Answer in natural language. Considering the relative positions, is token prediction model above or below jules office chair? Choose between the following options: above or below
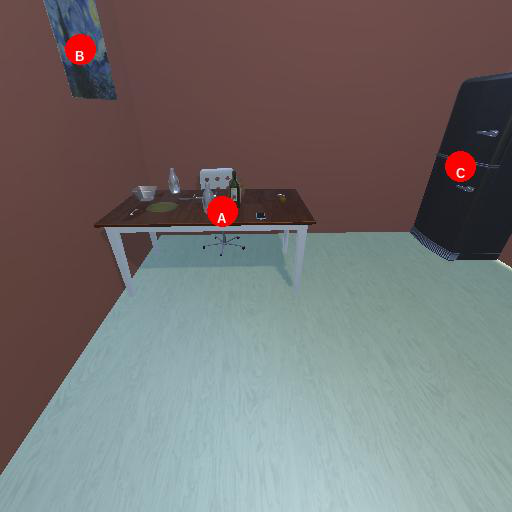
<answer>above</answer>